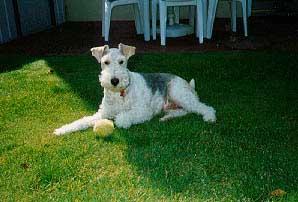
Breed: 226-n000057-wire_haired_fox_terrier